Ourlives

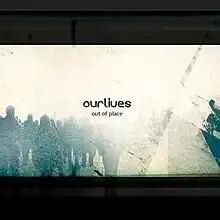
The cover of the first United States release

Jón Björn Árnason and Leifur Kristinsson formed Ourlives in 2005 and recorded demos for four years before releasing their first album in Iceland, "We Lost the Race". Two songs from that album, "Núna" and "Out of Place" had good success on Icelandic radio. Two years later, in 2011, they released another album also exclusive to Iceland "Den of Lions".